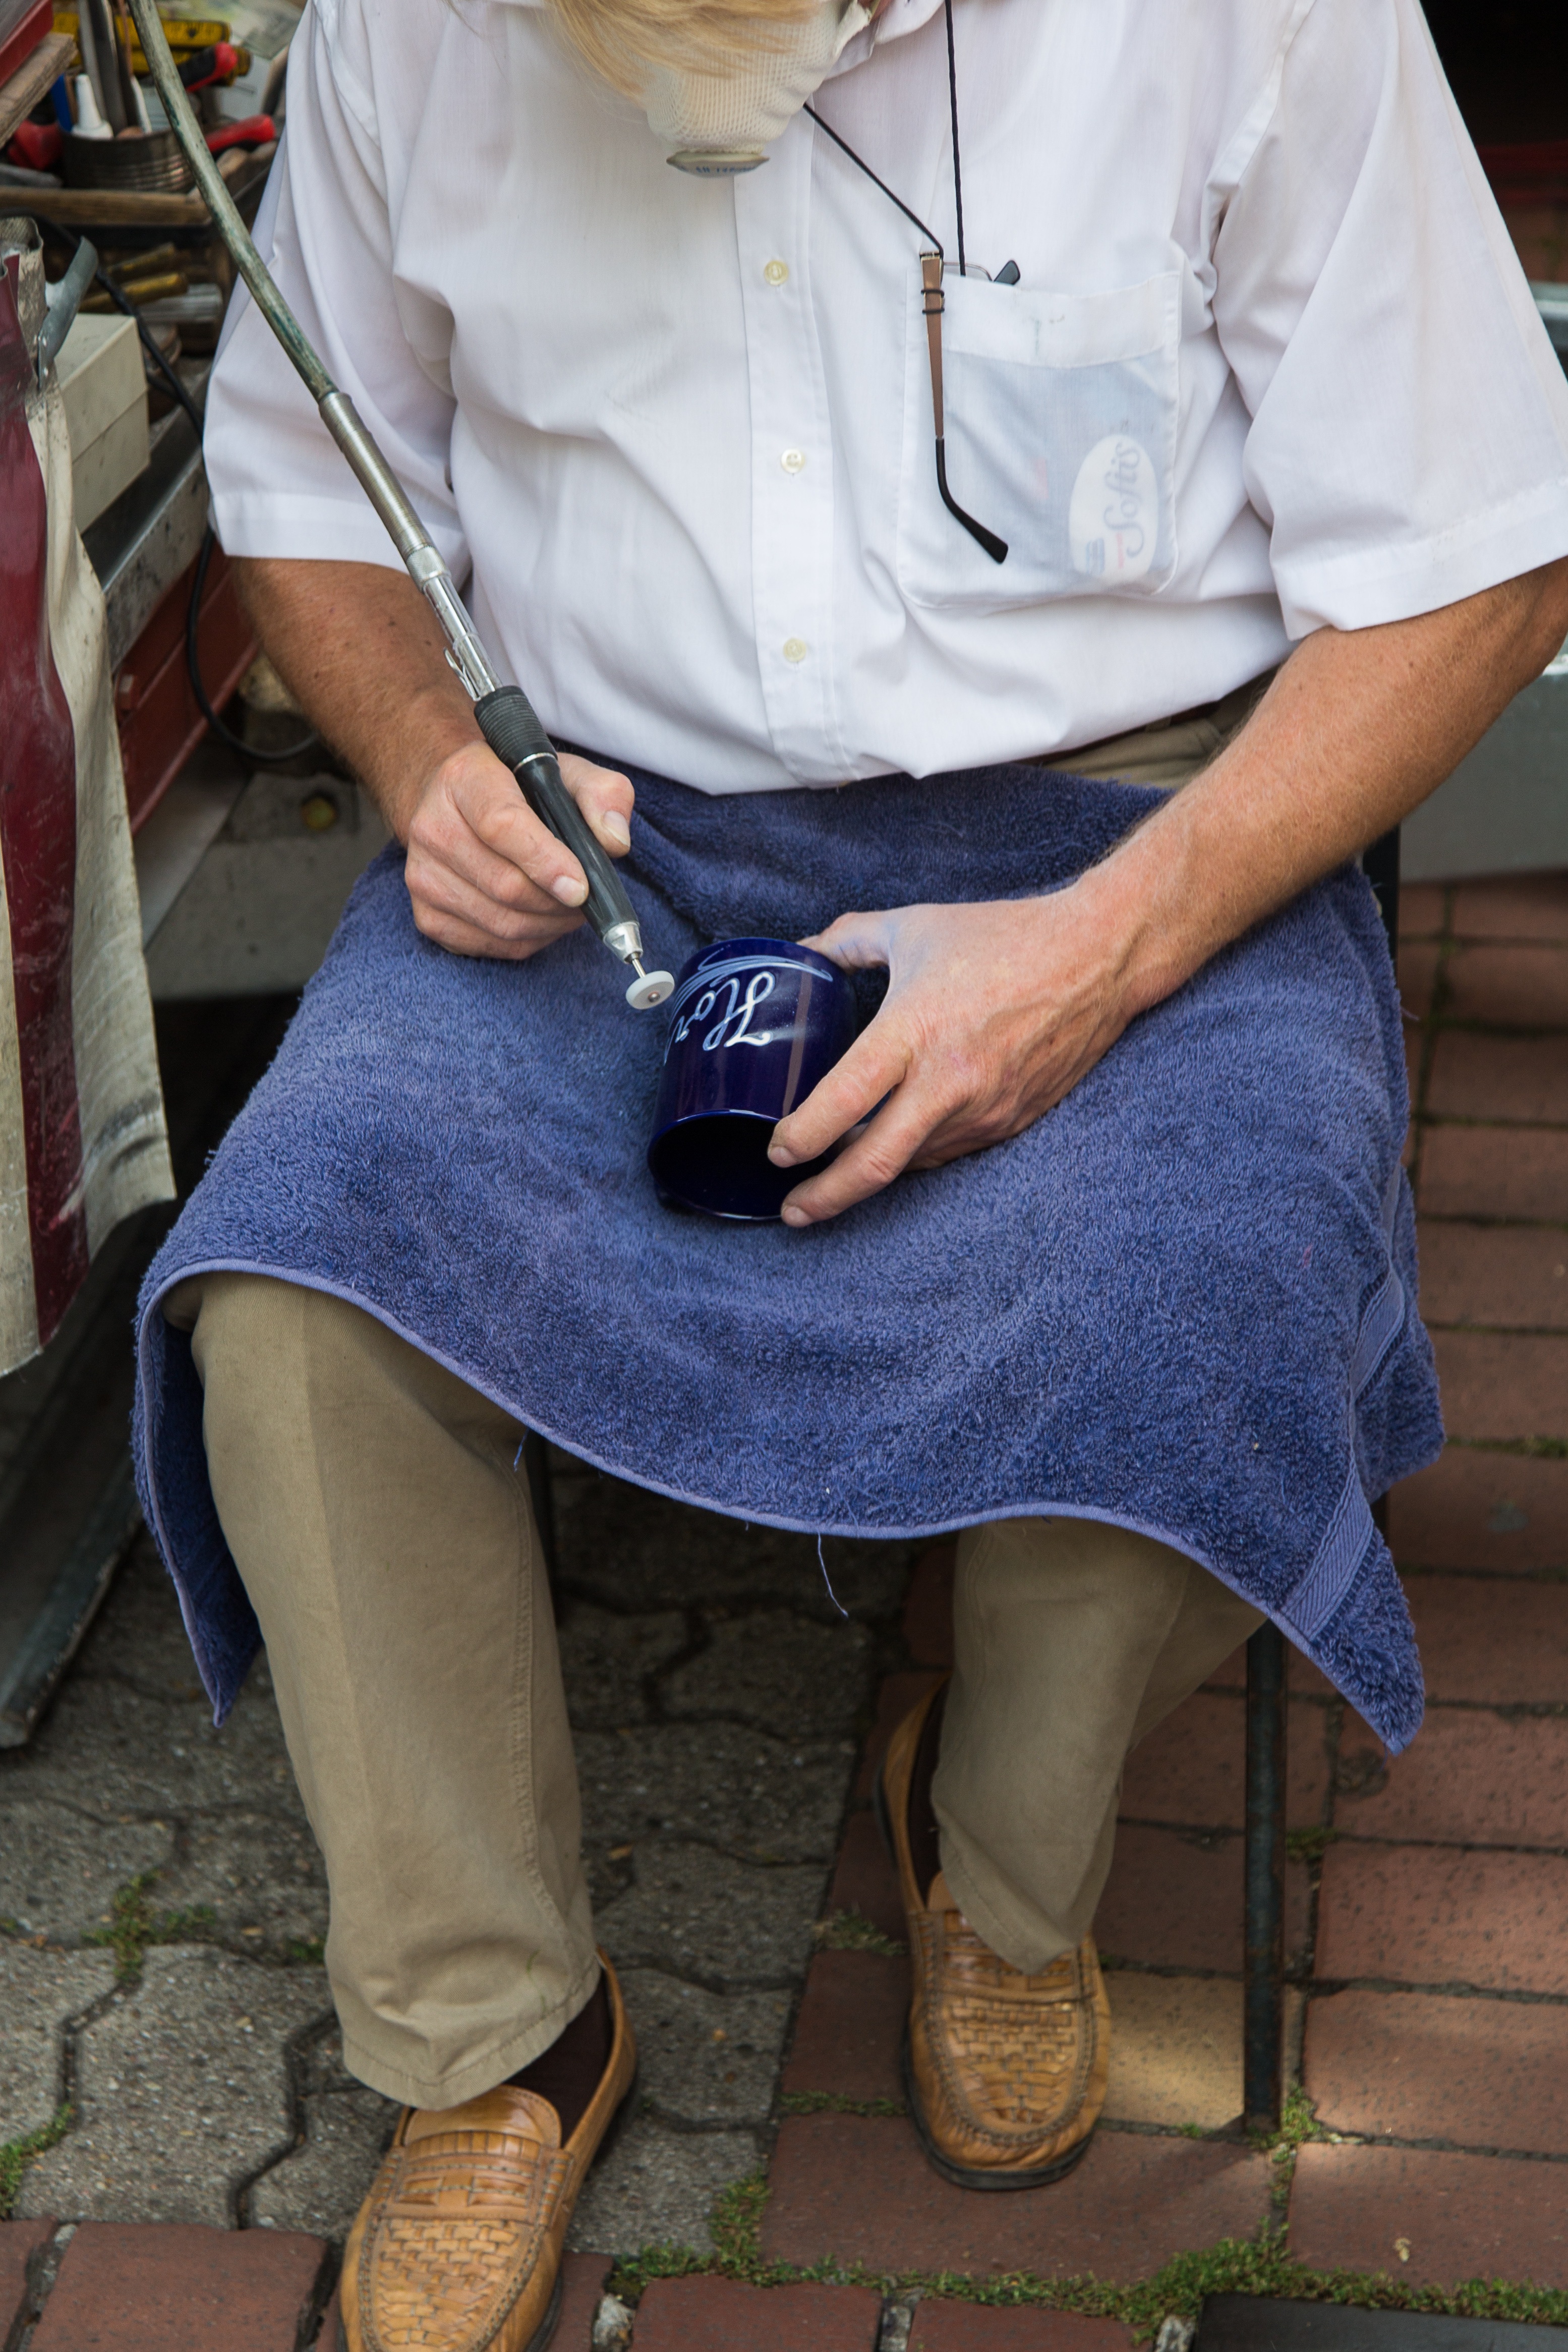
cup, leg, sitting, fashion, craft, clothing, carve, engraving, name, human positions